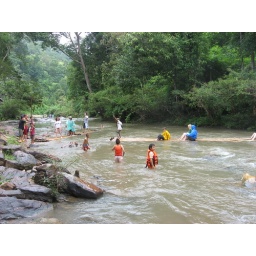
bamboo boat rafting and swimming in a river